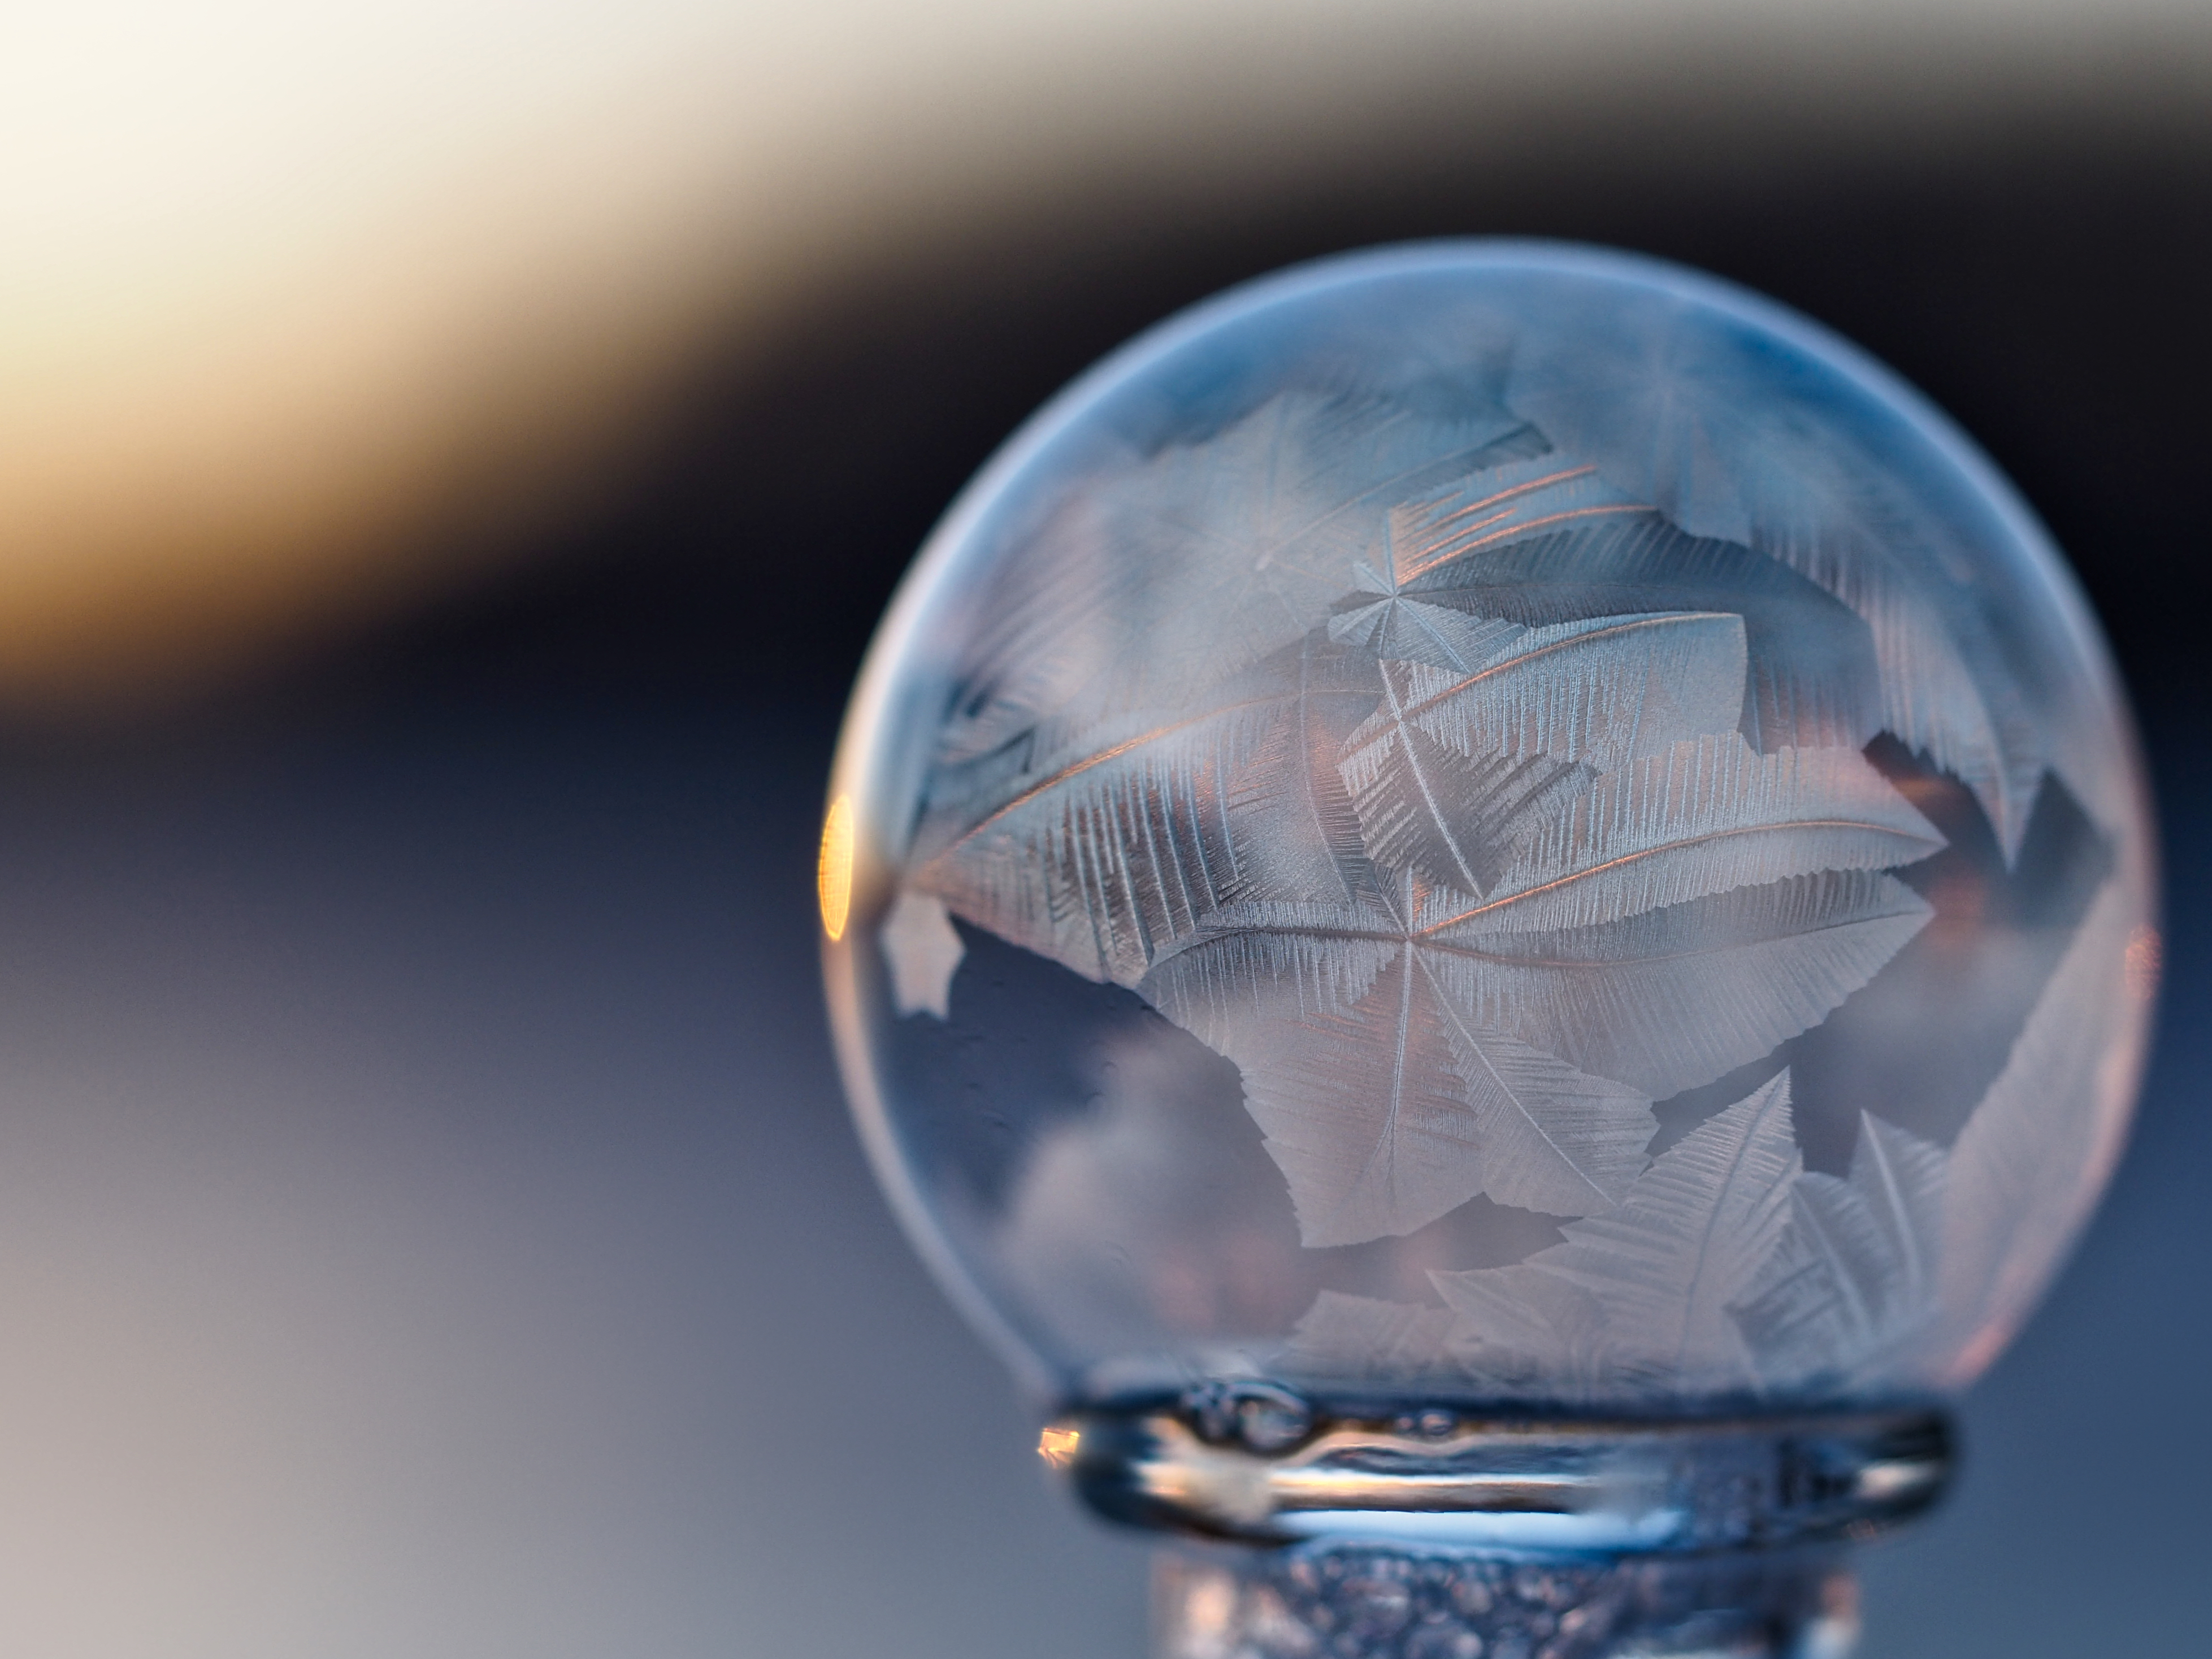
hand, winter, photography, texture, glass, ice, reflection, frozen, blue, bubble, close up, earth, sphere, shape, macro photography, atmosphere of earth, computer wallpaper